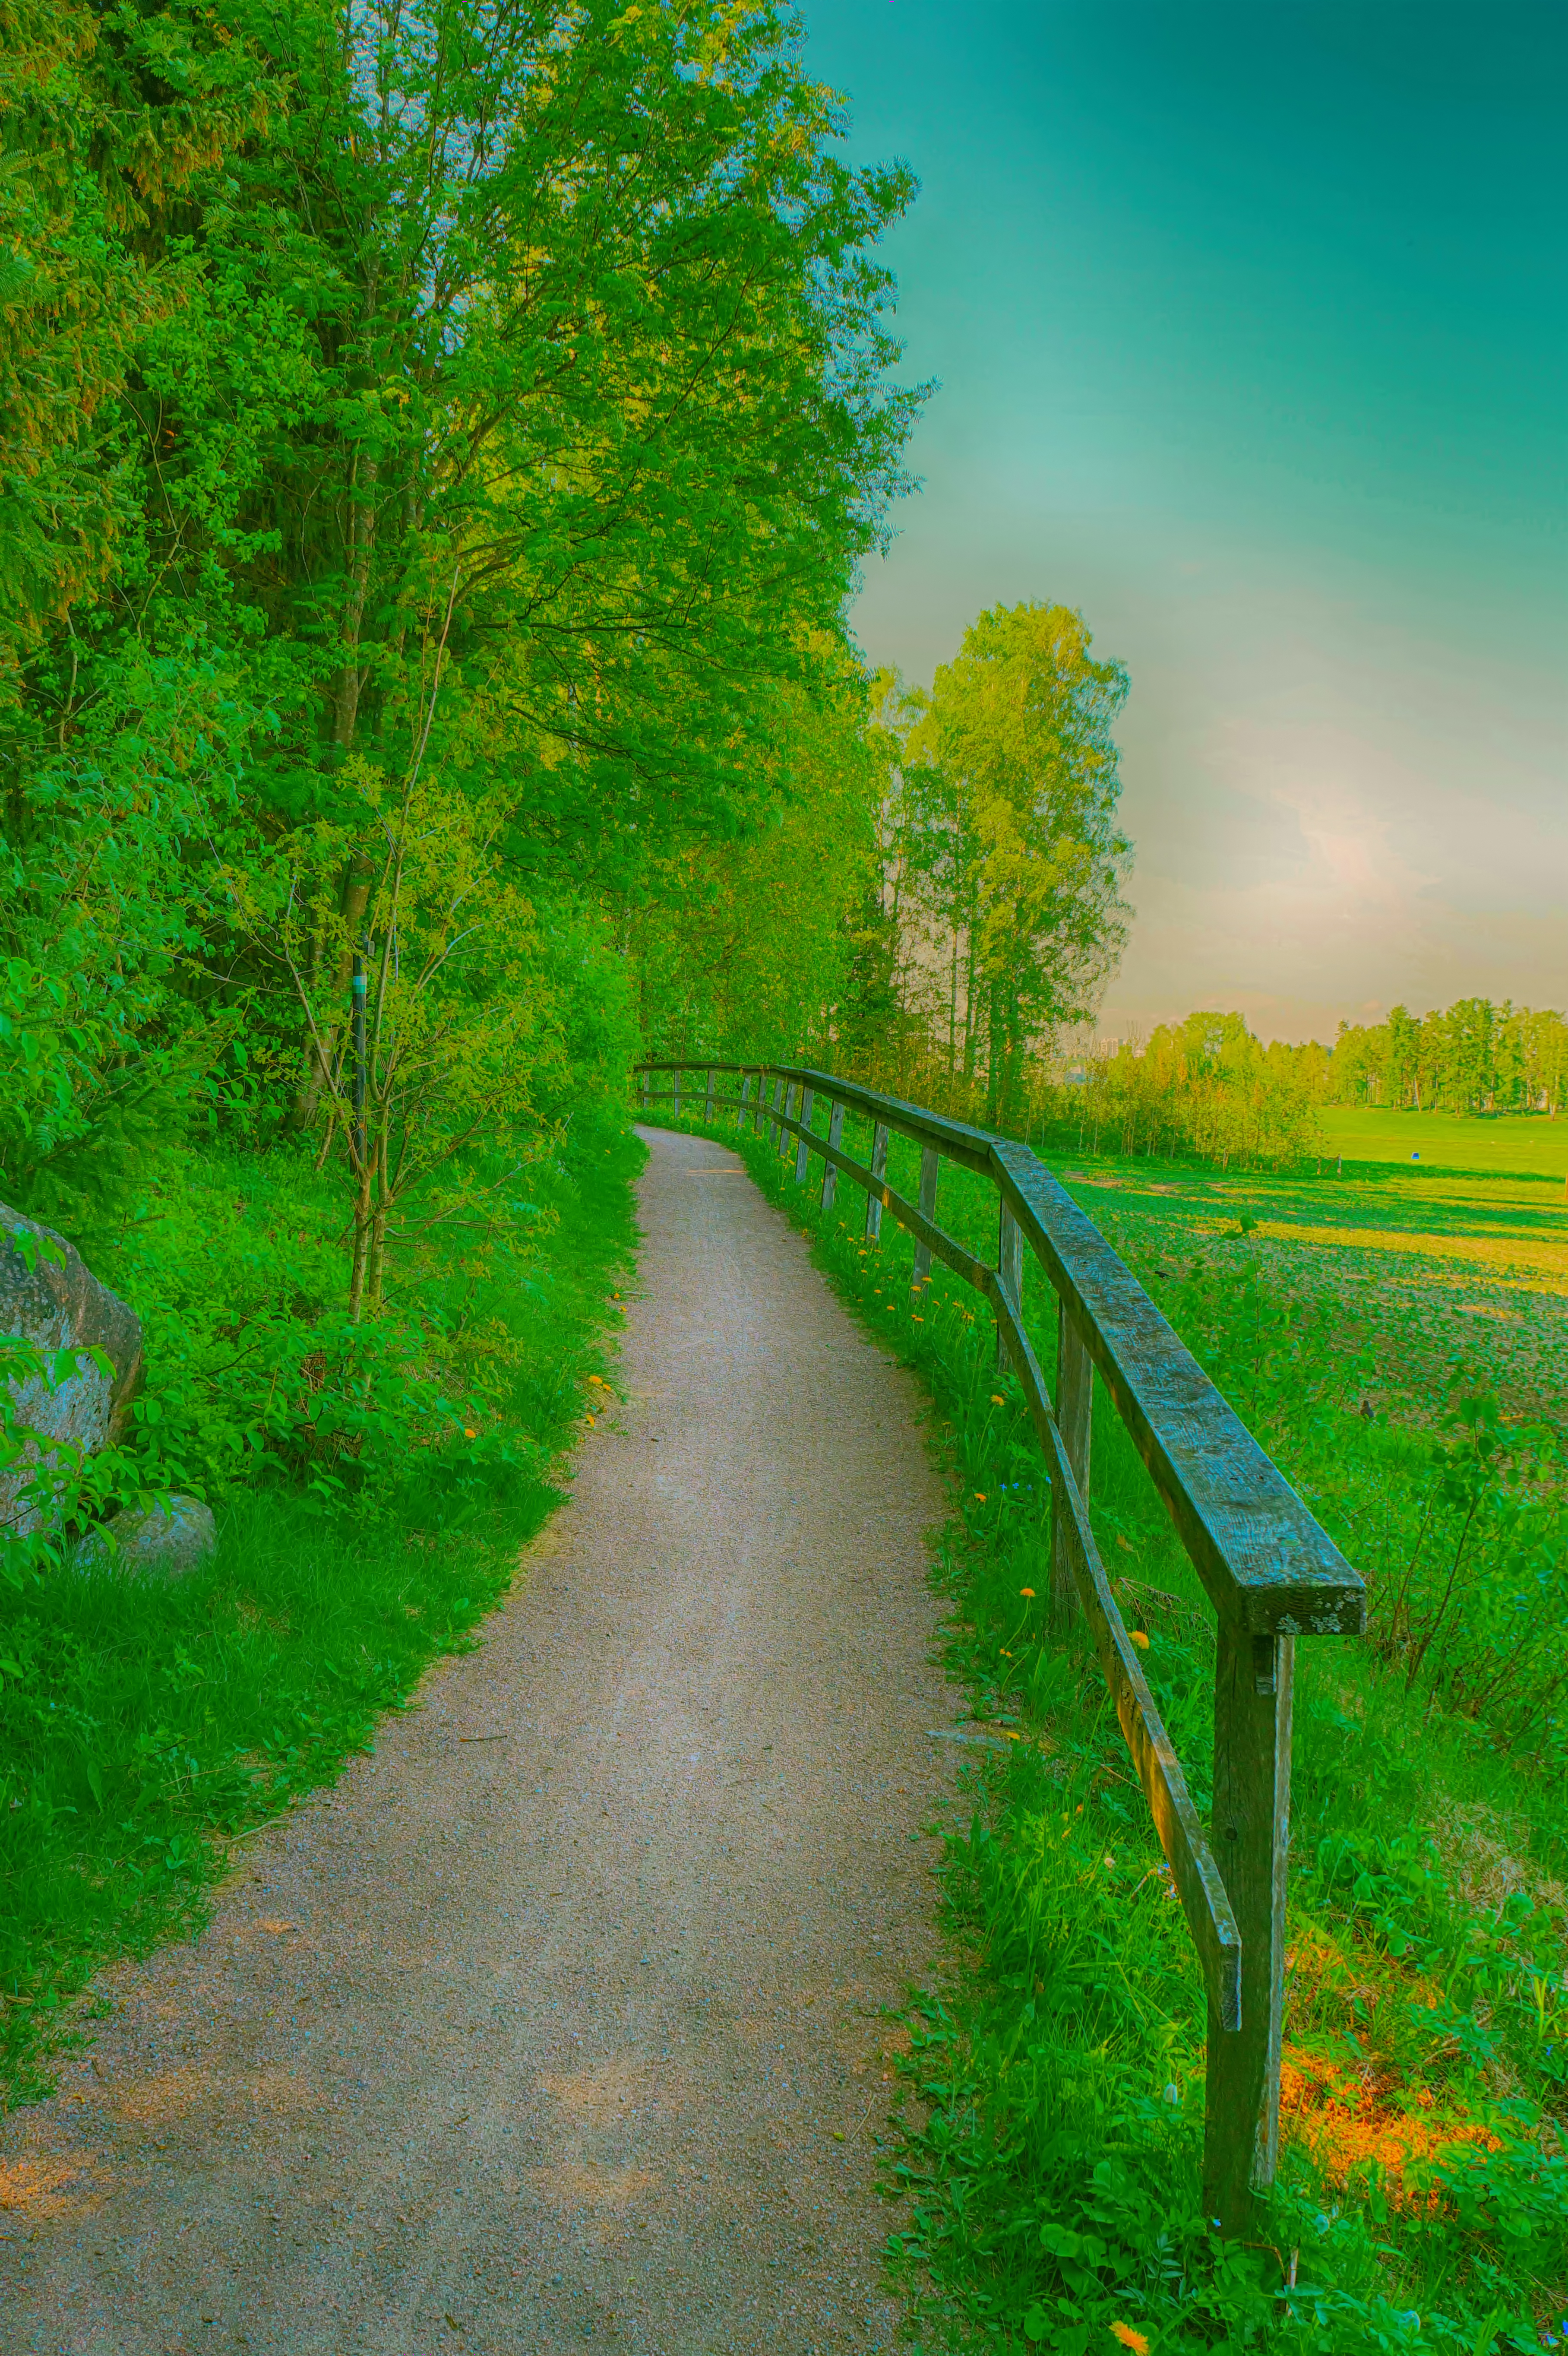
landscape, tree, nature, forest, path, grass, fence, plant, field, lawn, meadow, sunlight, morning, leaf, flower, railing, green, autumn, waterway, trees, shrub, saturated, finland, helsinki, woodland, rural area, atmospheric phenomenon, grass family, woody plant